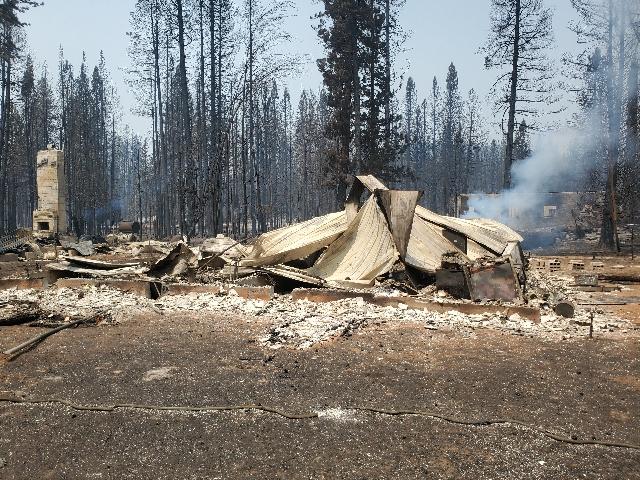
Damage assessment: destroyed